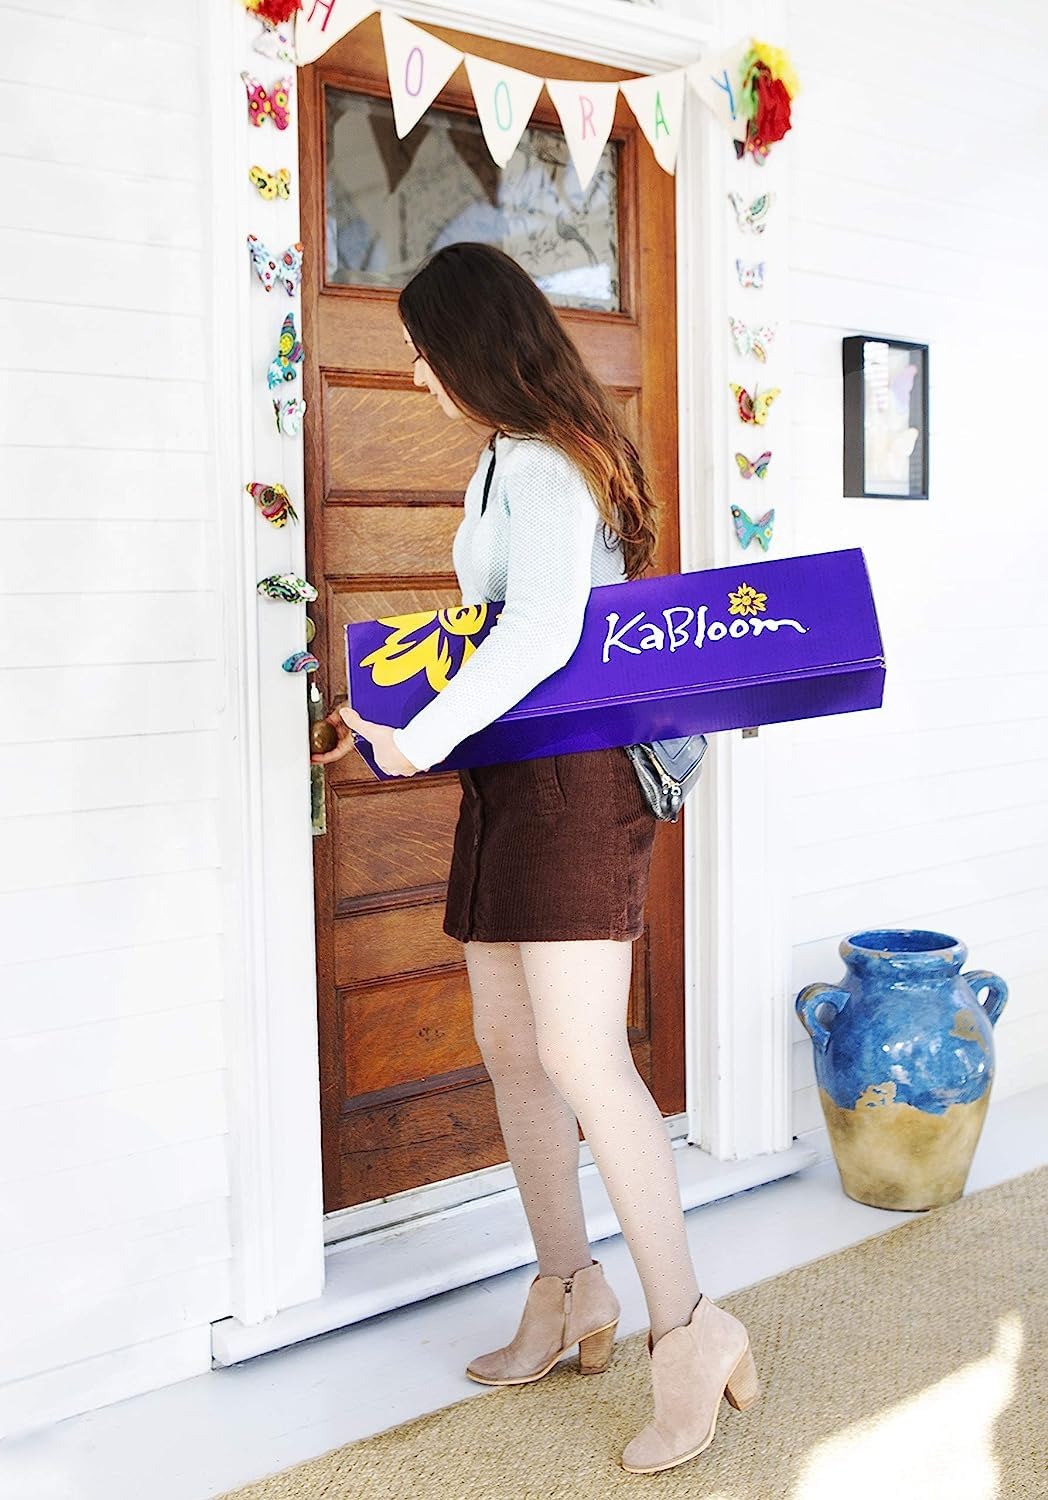
Item Name: KaBloom Flowers - Mother’s Day Collection - Bouquet of 5 Pink 5 White Rose 1 White Hydrangea 5 Pink Tulip With Lush Greens With Vase. Gift for Birthday, Mother’s Day Fresh Flowers
Bullet Point 1: Composition: Pink Rose, White Rose, Pink Tulips, White Hydrangeas Greens With Vase (Vase style, color, or shape may vary). We ship in a specially designed box that protects the flowers during transit.
Bullet Point 2: Fresh Flowers: Our fresh flower bouquets are shipped in their bud stage, ensuring easier transport and longer-lasting blooms. The flowers will fully open within 2–3 days.
Bullet Point 3: Gift Note: To ensure your gift inlcudes your information for the recipient, At checkout, please check off "THIS IS A GIFT" or "ADD A GIFT RECEIPT" and please include your name in the message.
Bullet Point 4: Care and Handling: To ensure your flowers thrive, remove your bouquet from its wrap, cut them by 1 inches at an angle, and place them in a vase filled with fresh luke warm water.
Bullet Point 5: Fresh flowers for Birthdays, Get Well Gift for Women, Anniversary, Graduation, Sympathy, Congratulations, Thank You, or Just Because
Value: 1.0
Unit: Count

Price: 62.85